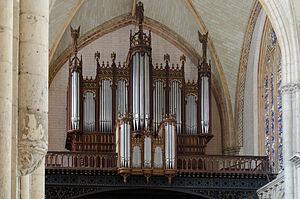
Orgue de l'église Sainte-Radegonde de Poitiers
L'église Sainte-Radegonde est une église de style roman et de gothique angevin à Poitiers, dans le département français de la Vienne. Construite à l'origine au VIᵉ siècle sous le nom de Sainte-Marie-hors-les-murs par Sainte Radegonde de Poitiers, dont elle abrite la sépulture, reconstruite au XIᵉ siècle, c'est un lieu de pèlerinage et l'une des principales églises de la région.